Georges Wague

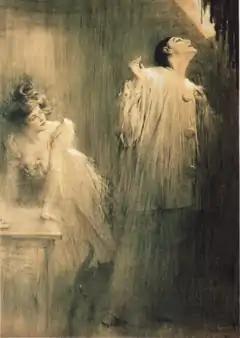
Georges Wague in one of the cantomimes (pantomimes performed to off-stage songs) of Xavier Privas. Poster by Charles Léandre, 1899

In the early 1890s Wague participated in the soirées of "La Plume", the literary magazine founded by Léon Deschamps, where he was noticed for his verse recitals.